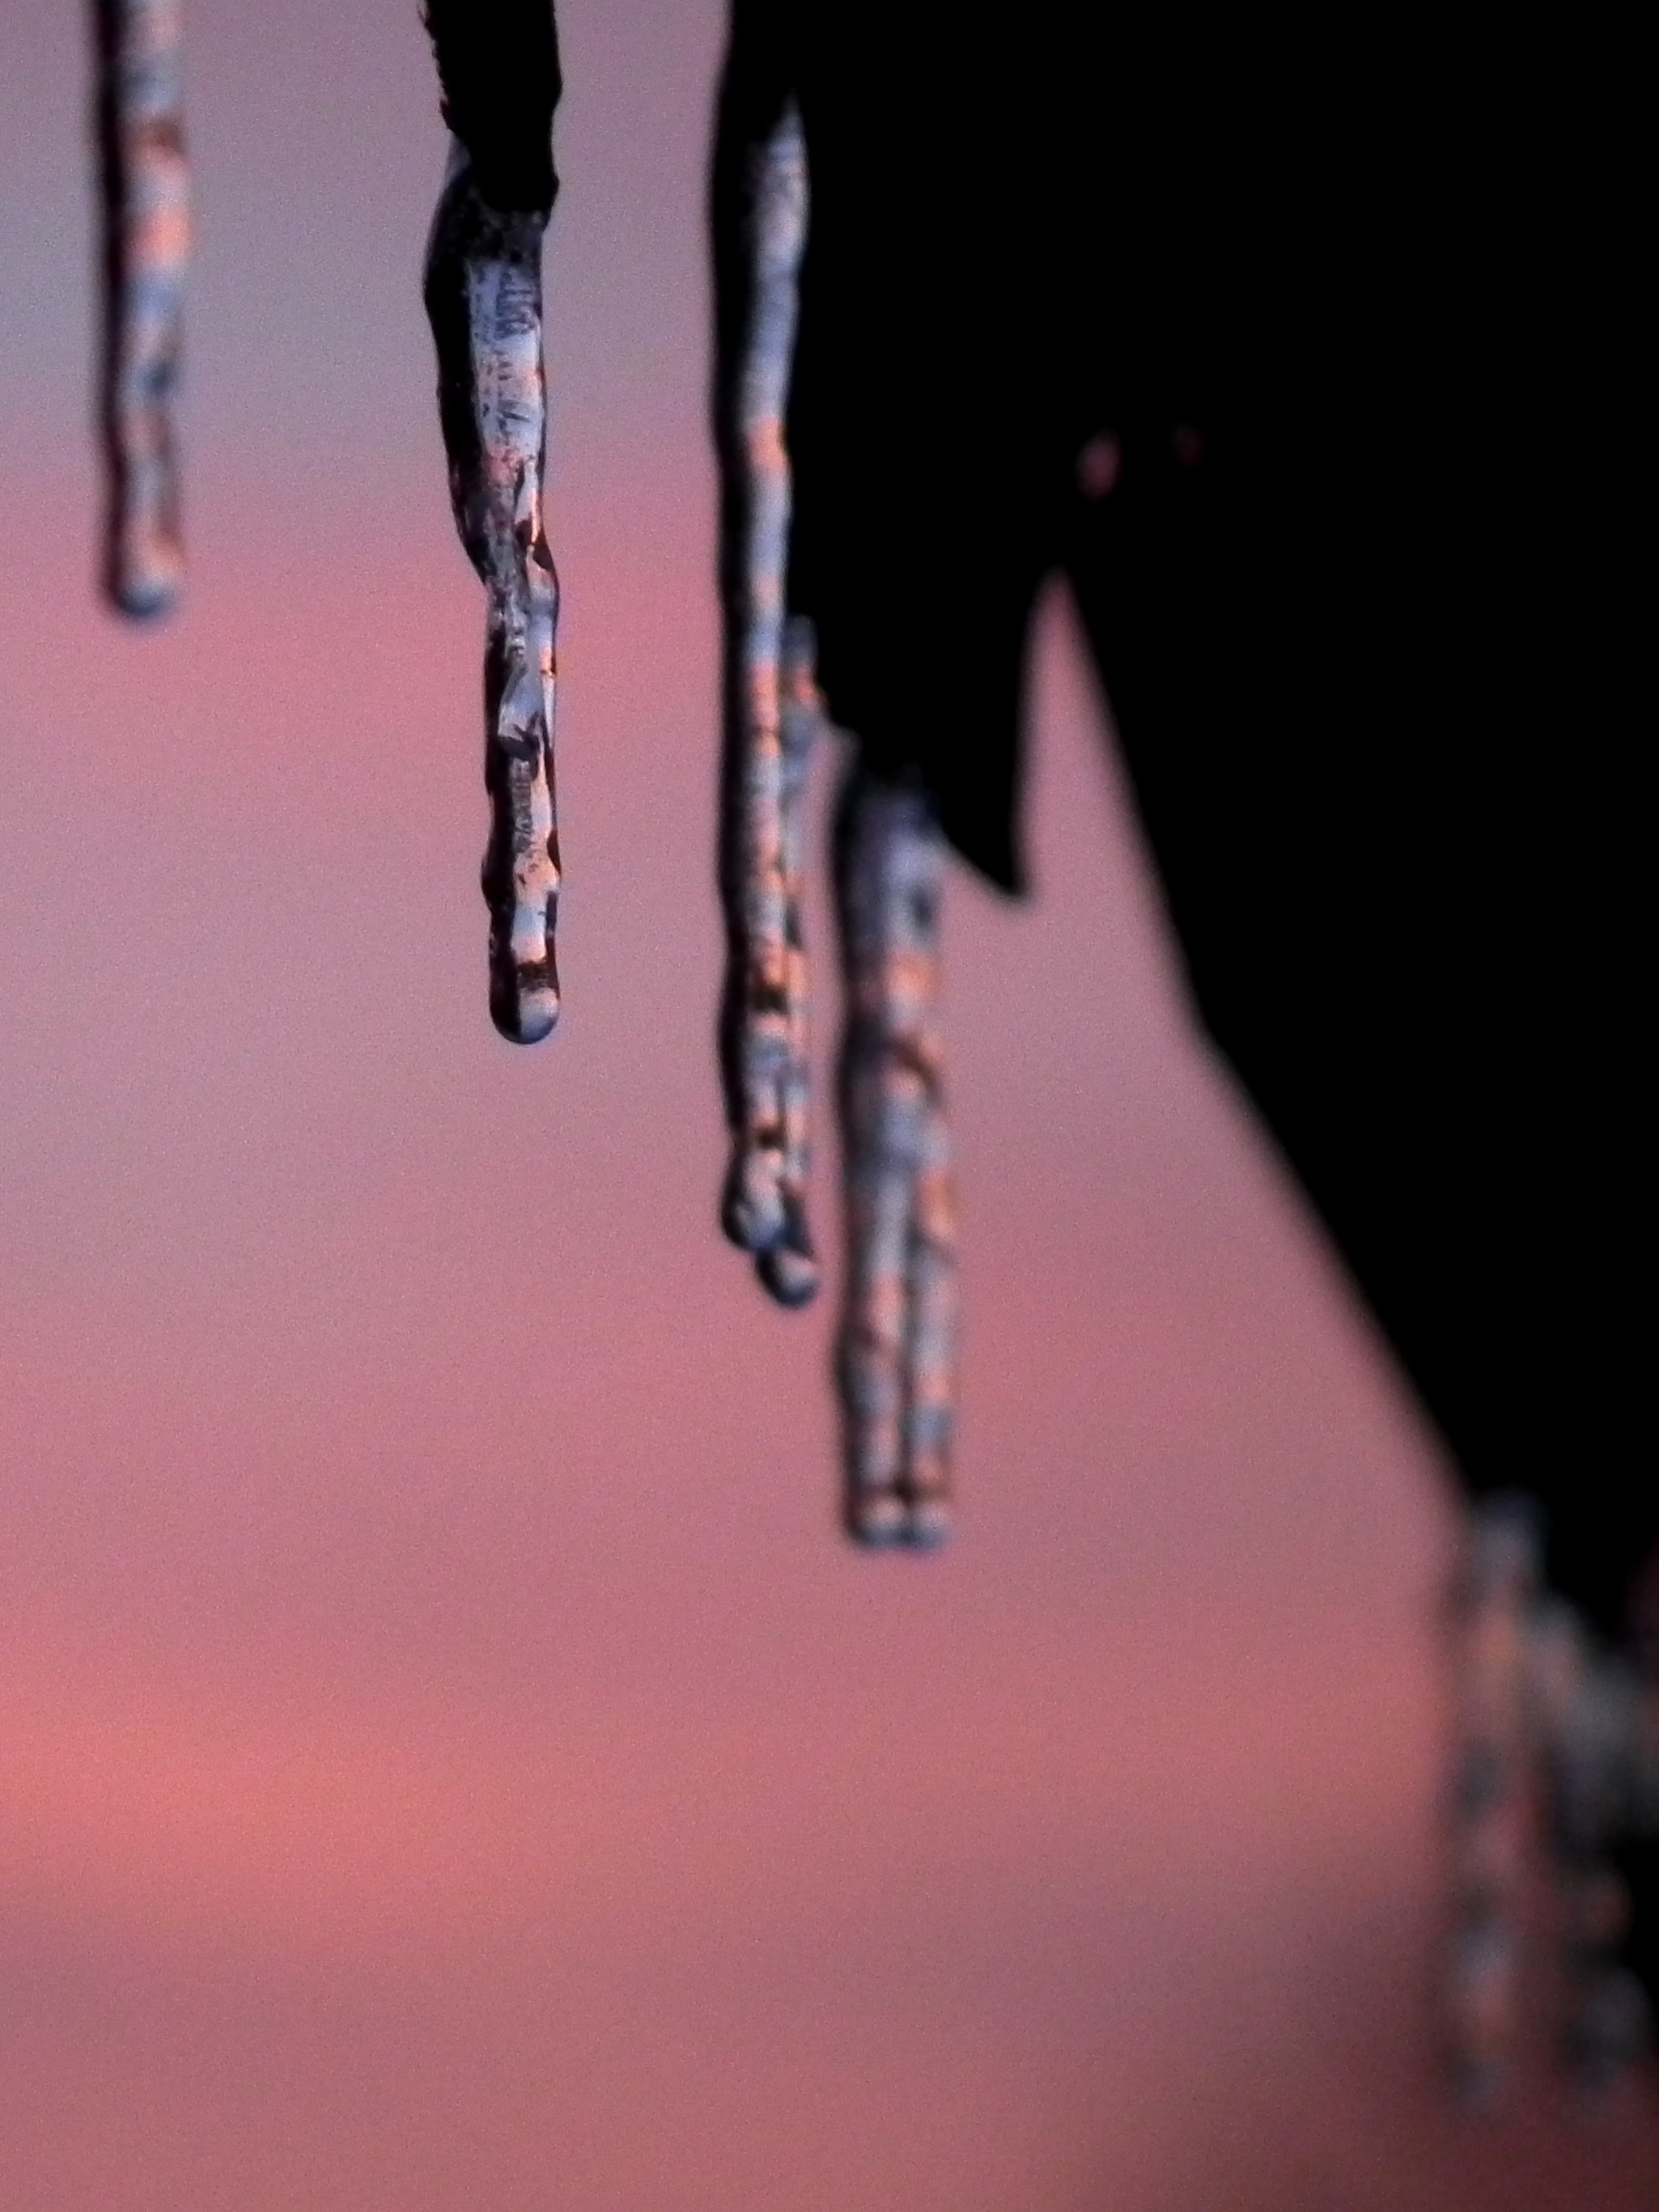
cold, winter, light, sky, sunset, ice, reflection, color, darkness, frozen, close up, violet, icicle, macro photography, ice formations, ice curtain, atmosphere of earth